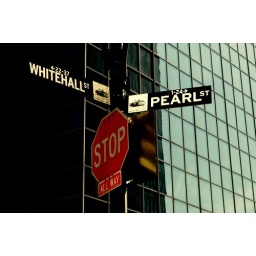
A scene of street signs and a building around south Manhattan. Interesting to see how signs differ from city to city.